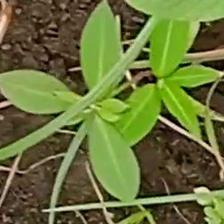
Weed species: Moti_dudhi(Euphorbia_geneculata_L)